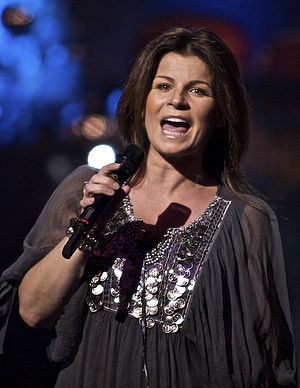
Carola Häggkvist
Carola optræder ved DRs Store Juleshow 2009.
Svensk sangerinde Carola, optræder ved DRs Store Juleshow 2009 i Aalborg, Danmark.
Carola Maria Häggkvist, bedre kendt som Carola, er en svensk sangerinde der har haft stor succes i Melodi Grand Prix, især med sangene Främling og Fångad av en stormvind – sidstnævnte vandt i 1991 Eurovision Song Contest. Hun er bosat i Saltsjöbaden i Stockholms län. Hun har tidligere været gift med den norske prædikant Runar Søgaard.